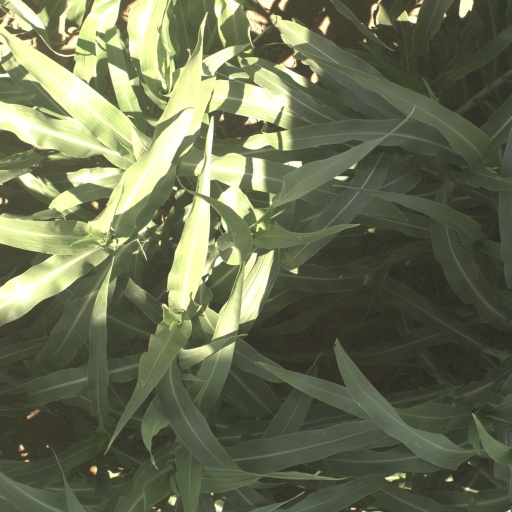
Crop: sorghum